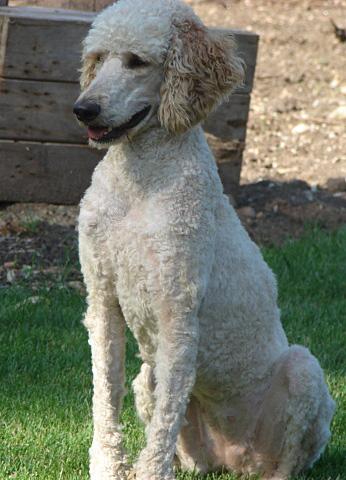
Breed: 316-n000118-standard_poodle